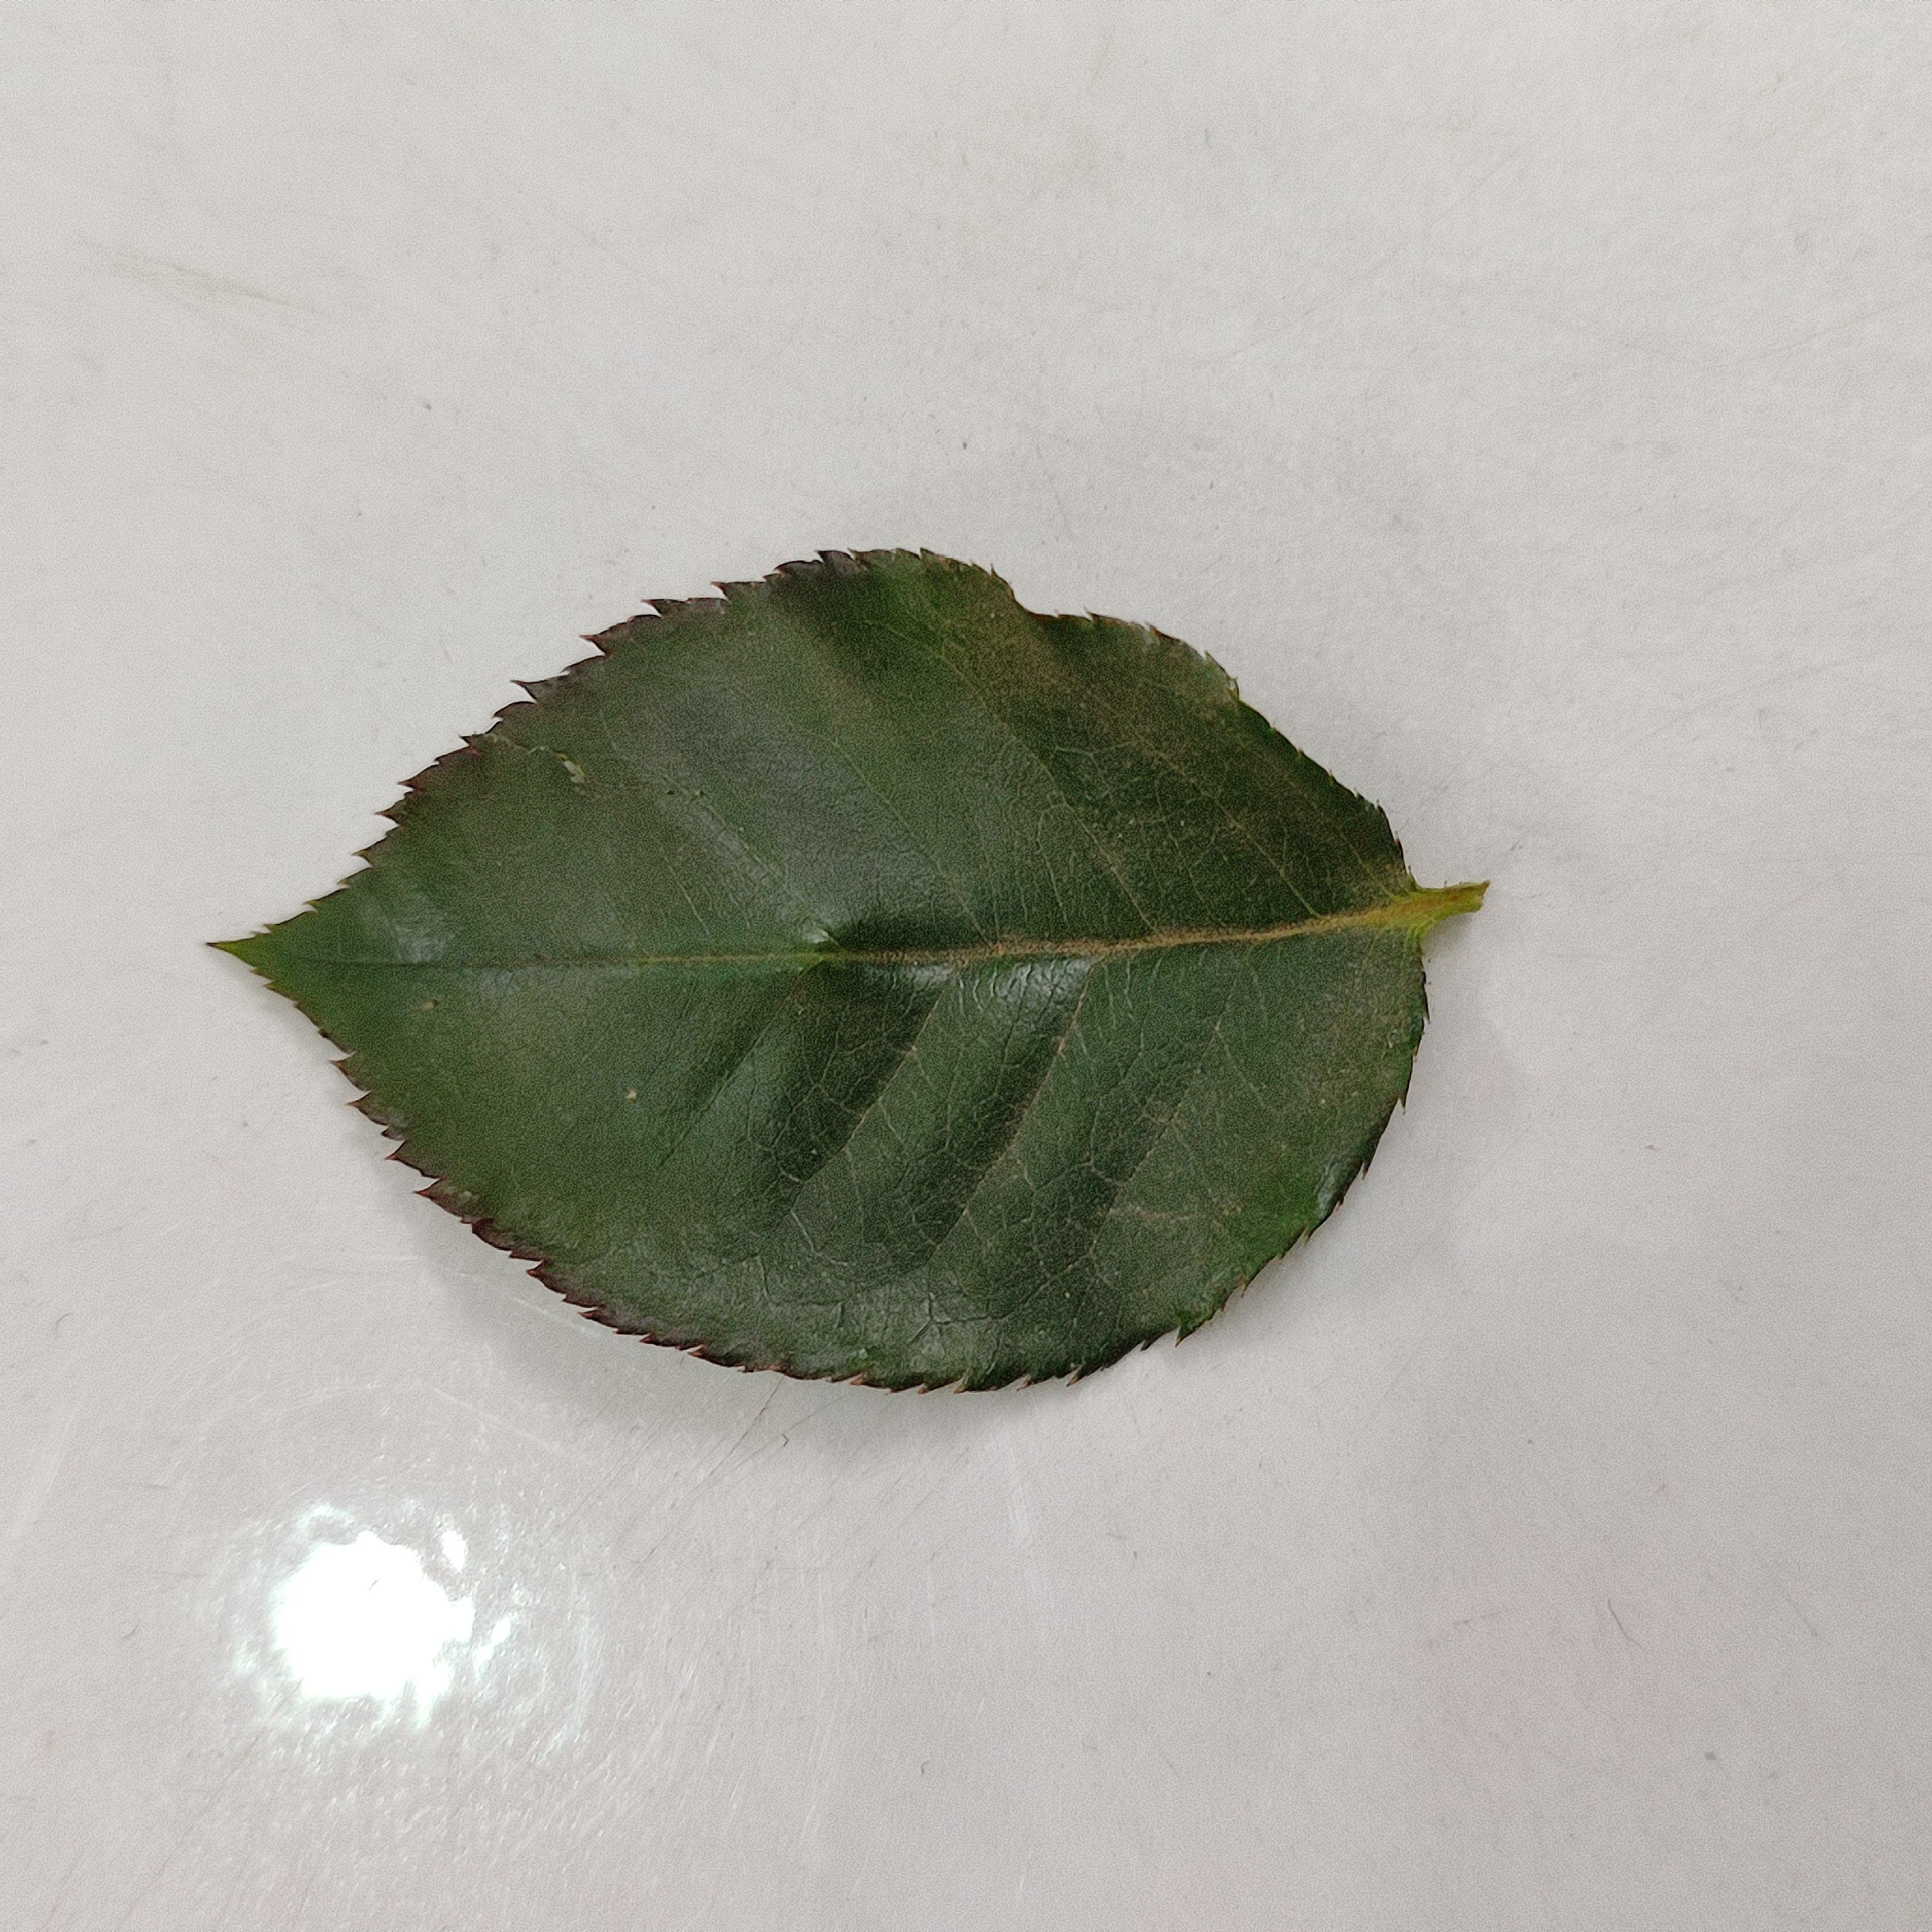
Label: Healthy Leaf